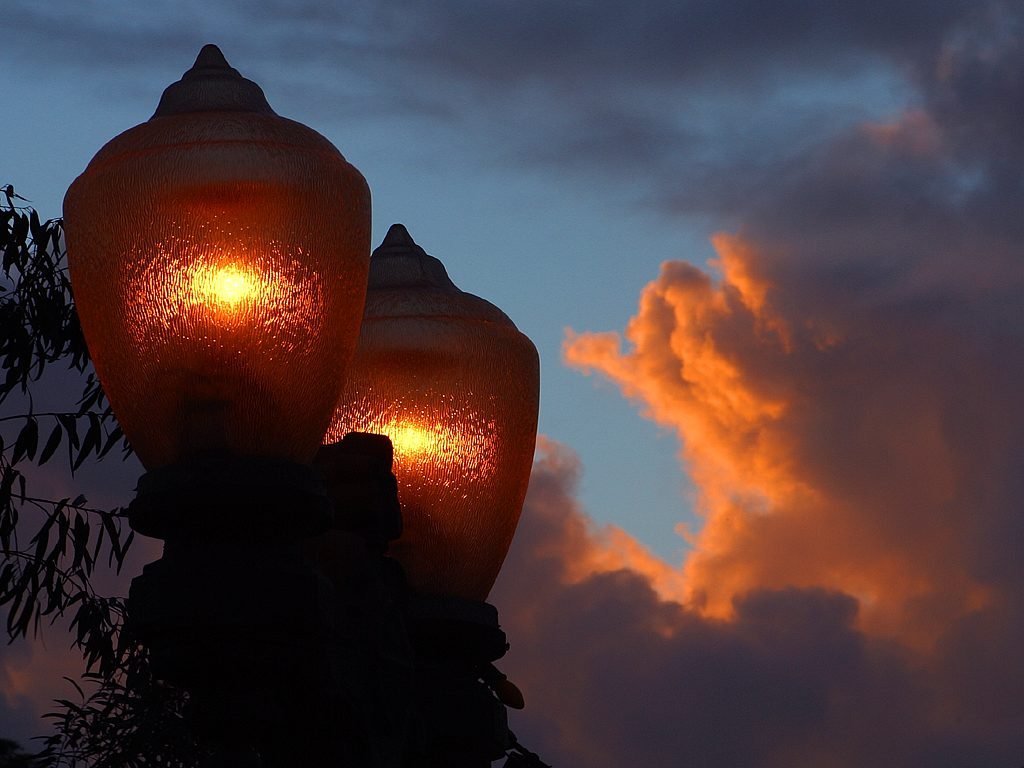
light, cloud, sky, sun, sunrise, sunset, night, sunlight, morning, flower, dawn, dusk, evening, twilight, lantern, reflection, darkness, lamp, lighting, street lamp, clouds, afterglow